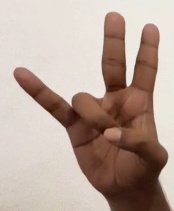
ASL sign: 7